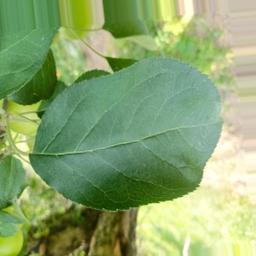
Label: Healthy